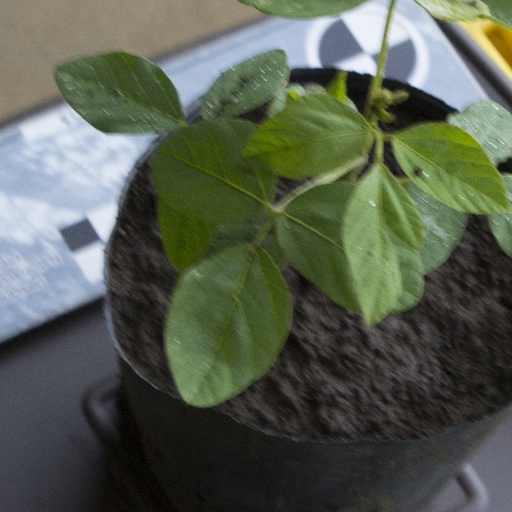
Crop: soybean